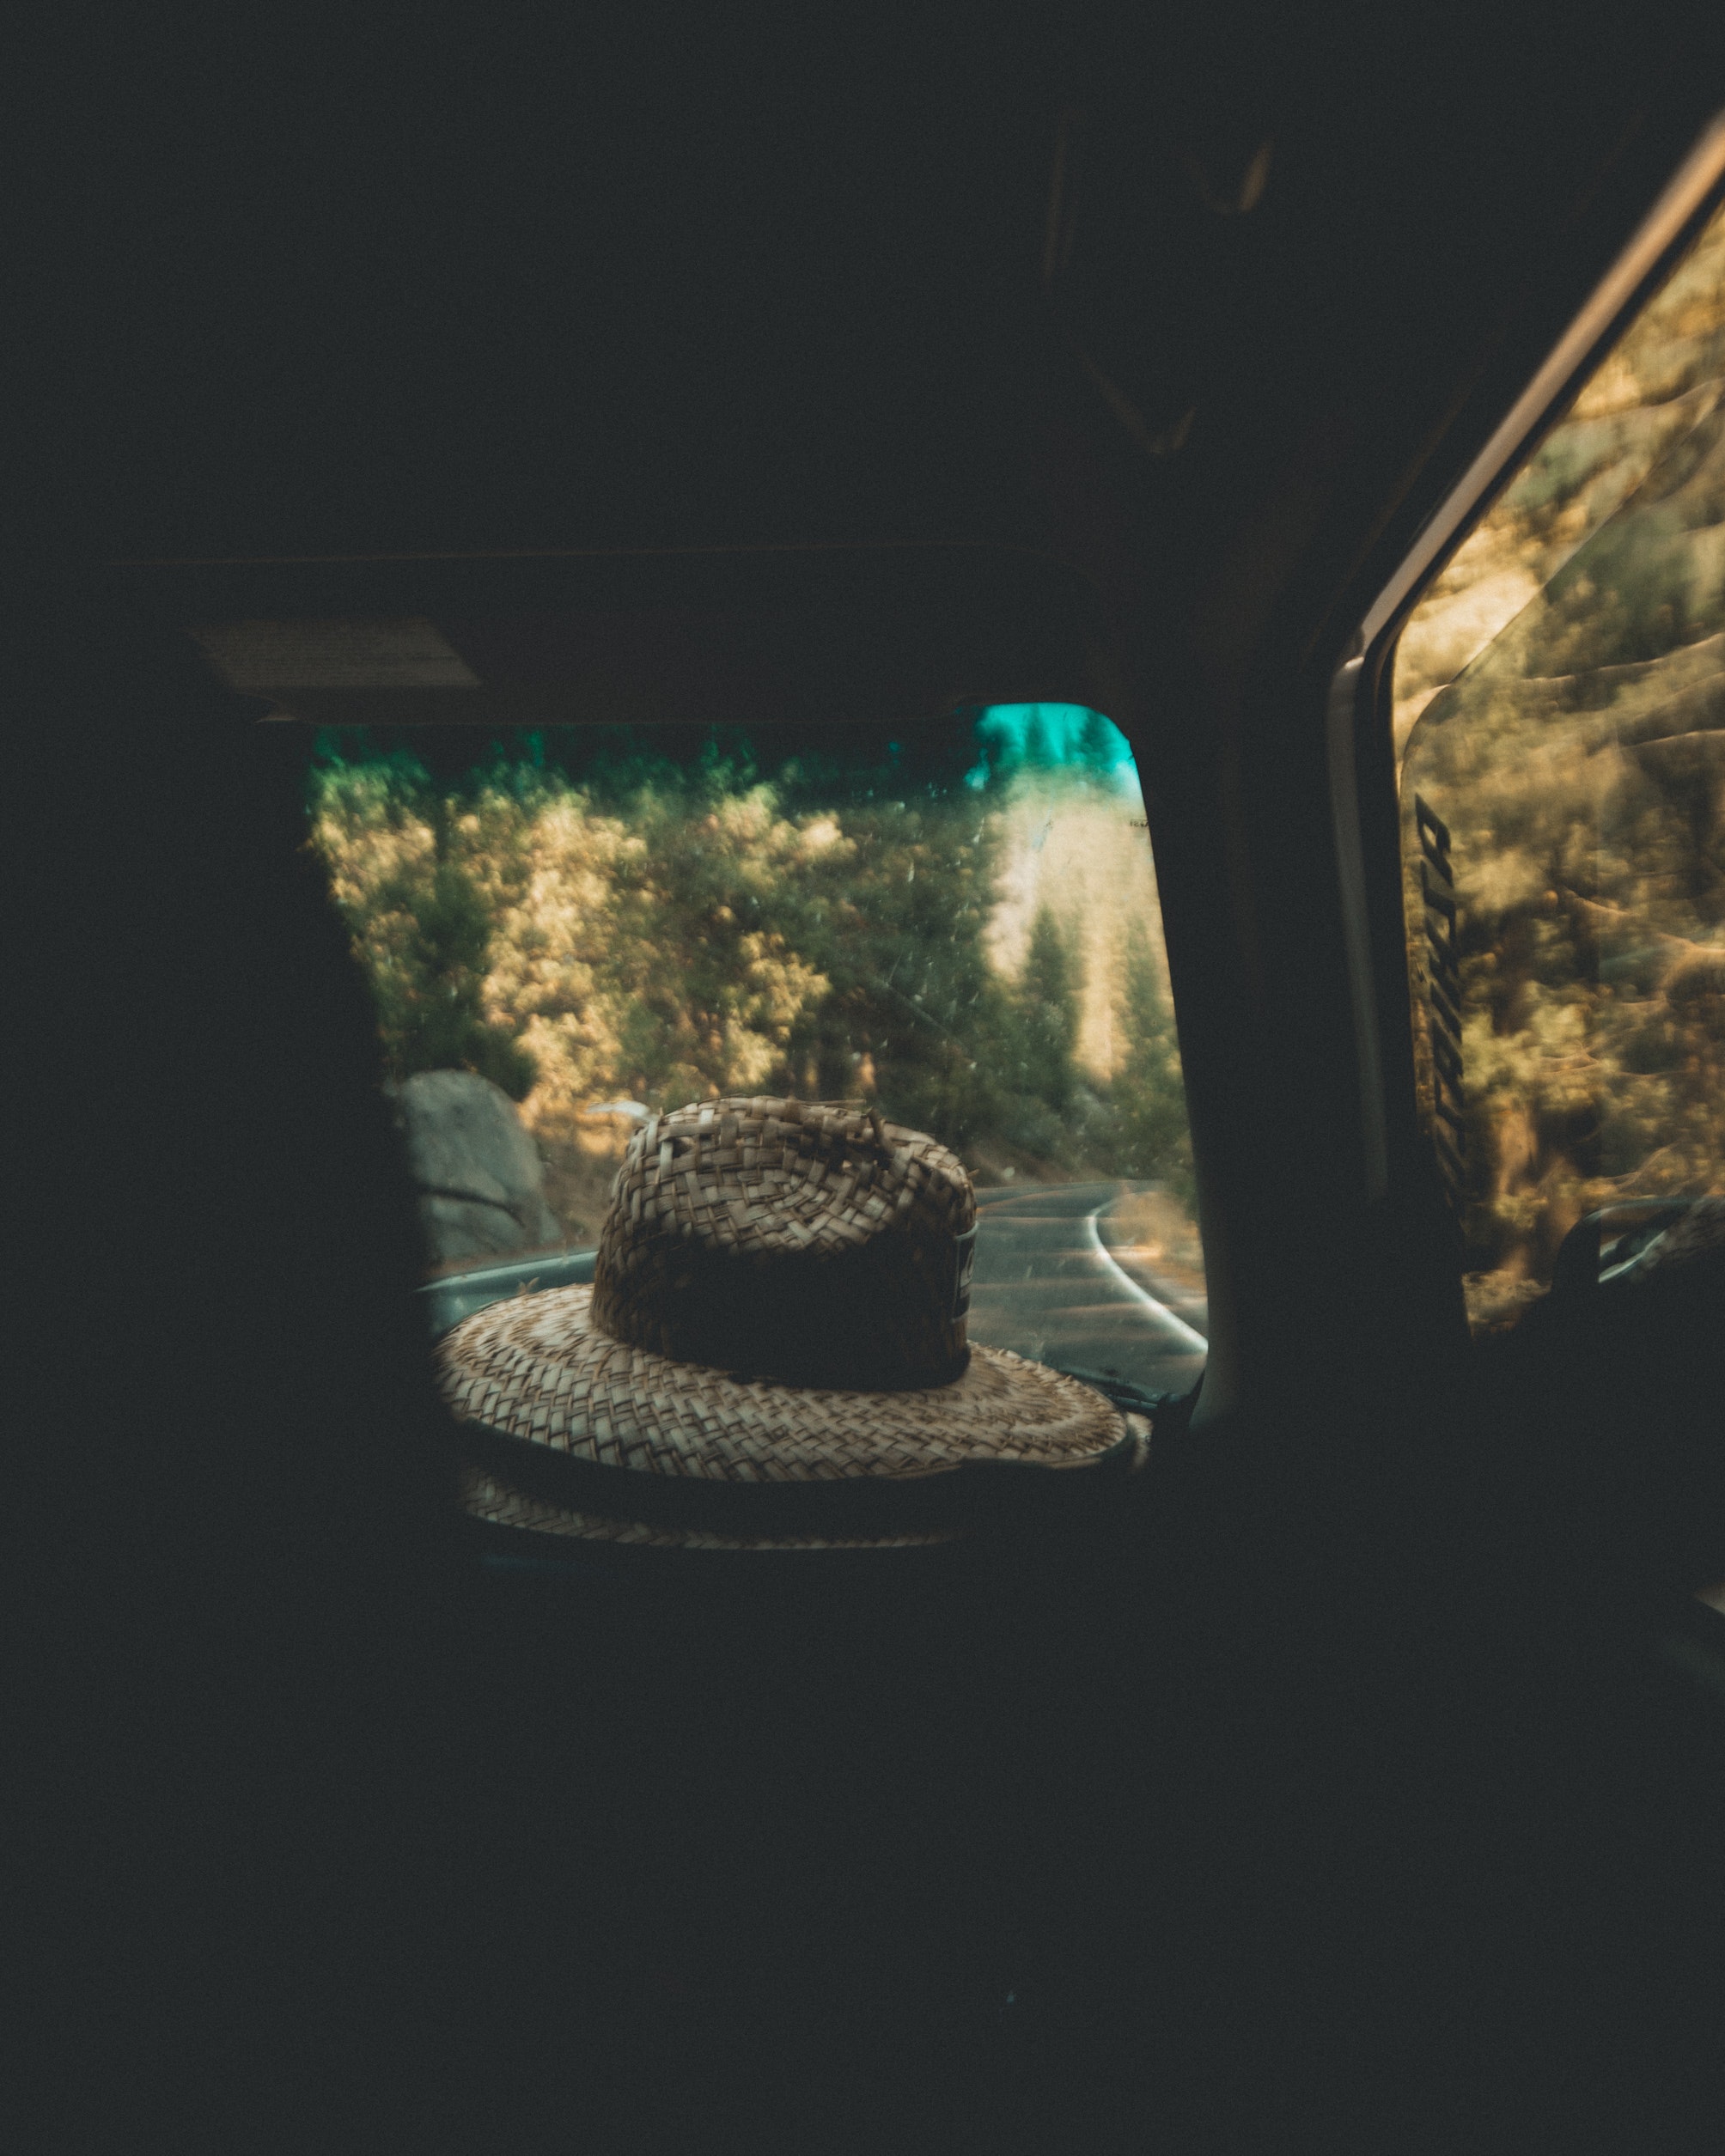
green, sky, rock, photography, glass, night, window